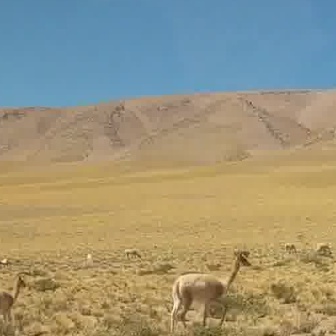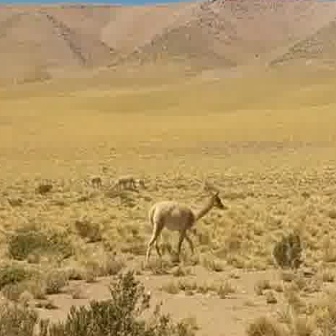
  Please identify the target specified by the bounding box [167,249,250,331] in the first image and locate it in the second image. Return the coordinates in [x_min,y_min,x_max,y_max] format.
Answer: [142,187,223,268]